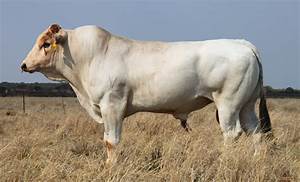
Label: cow